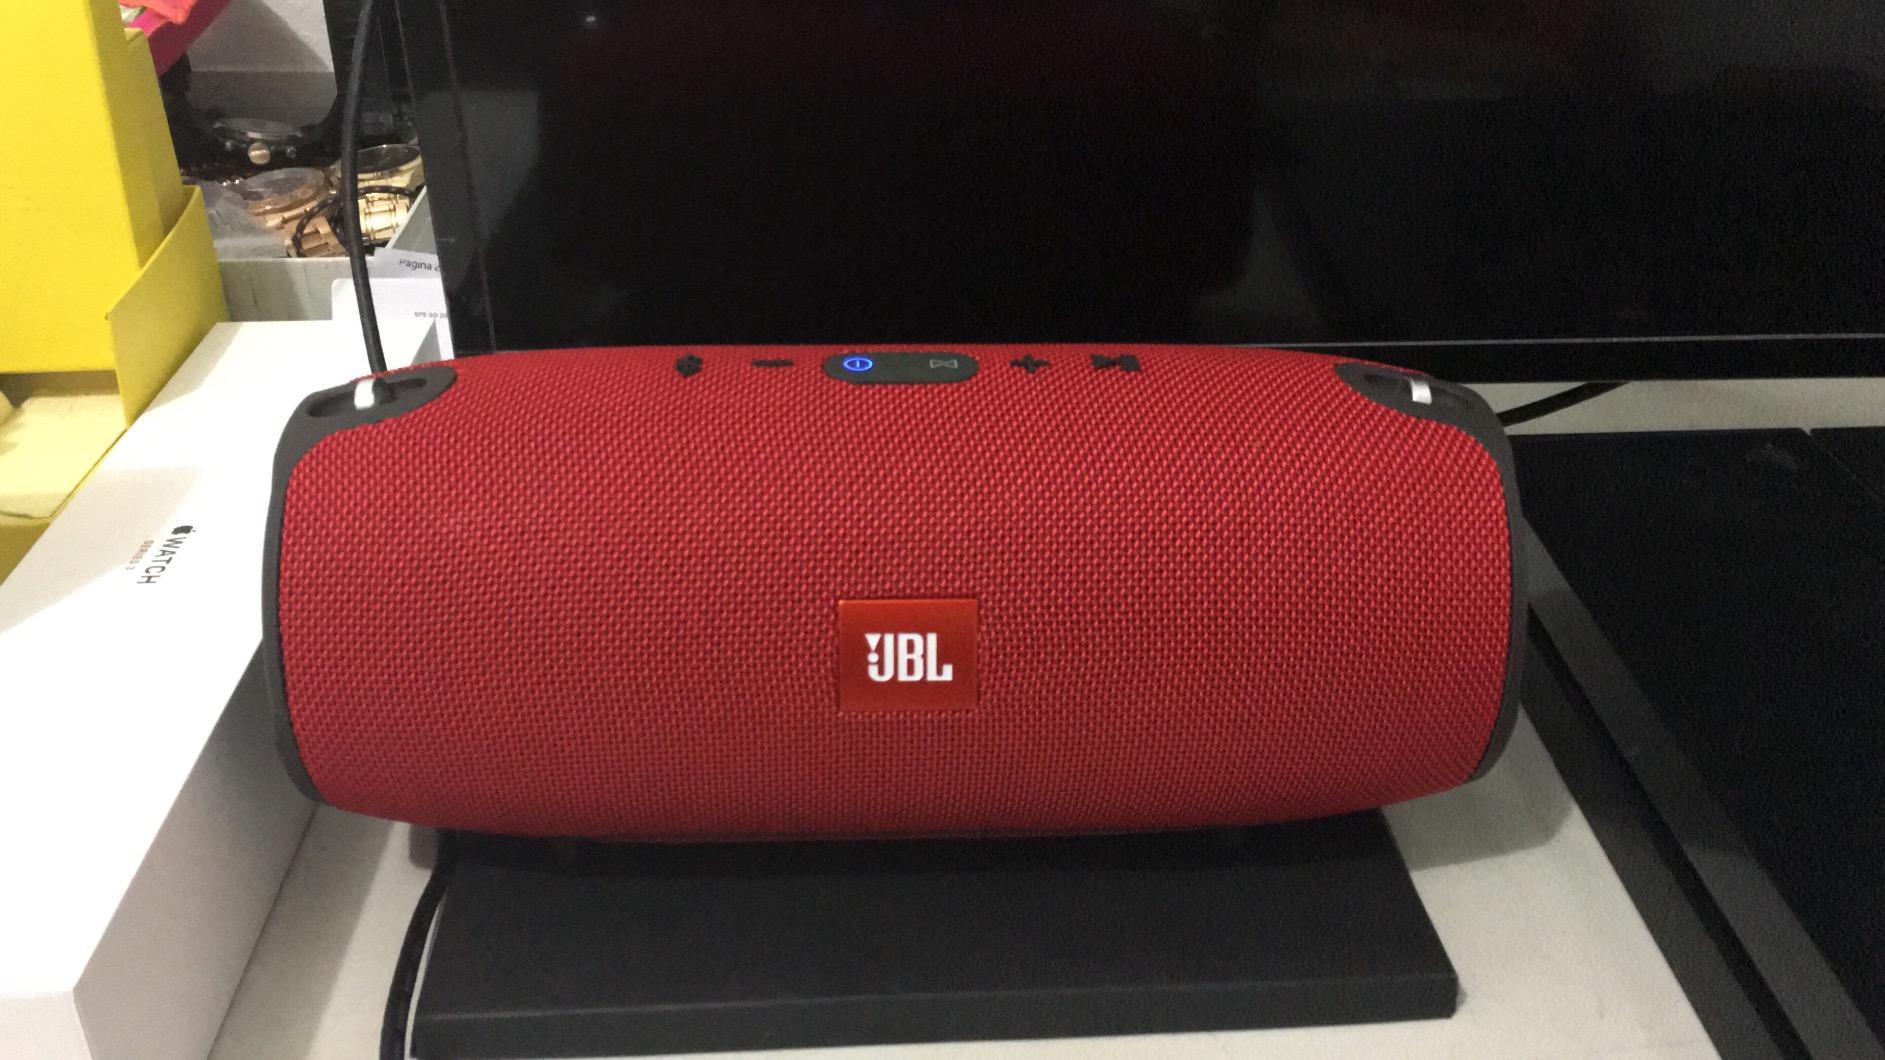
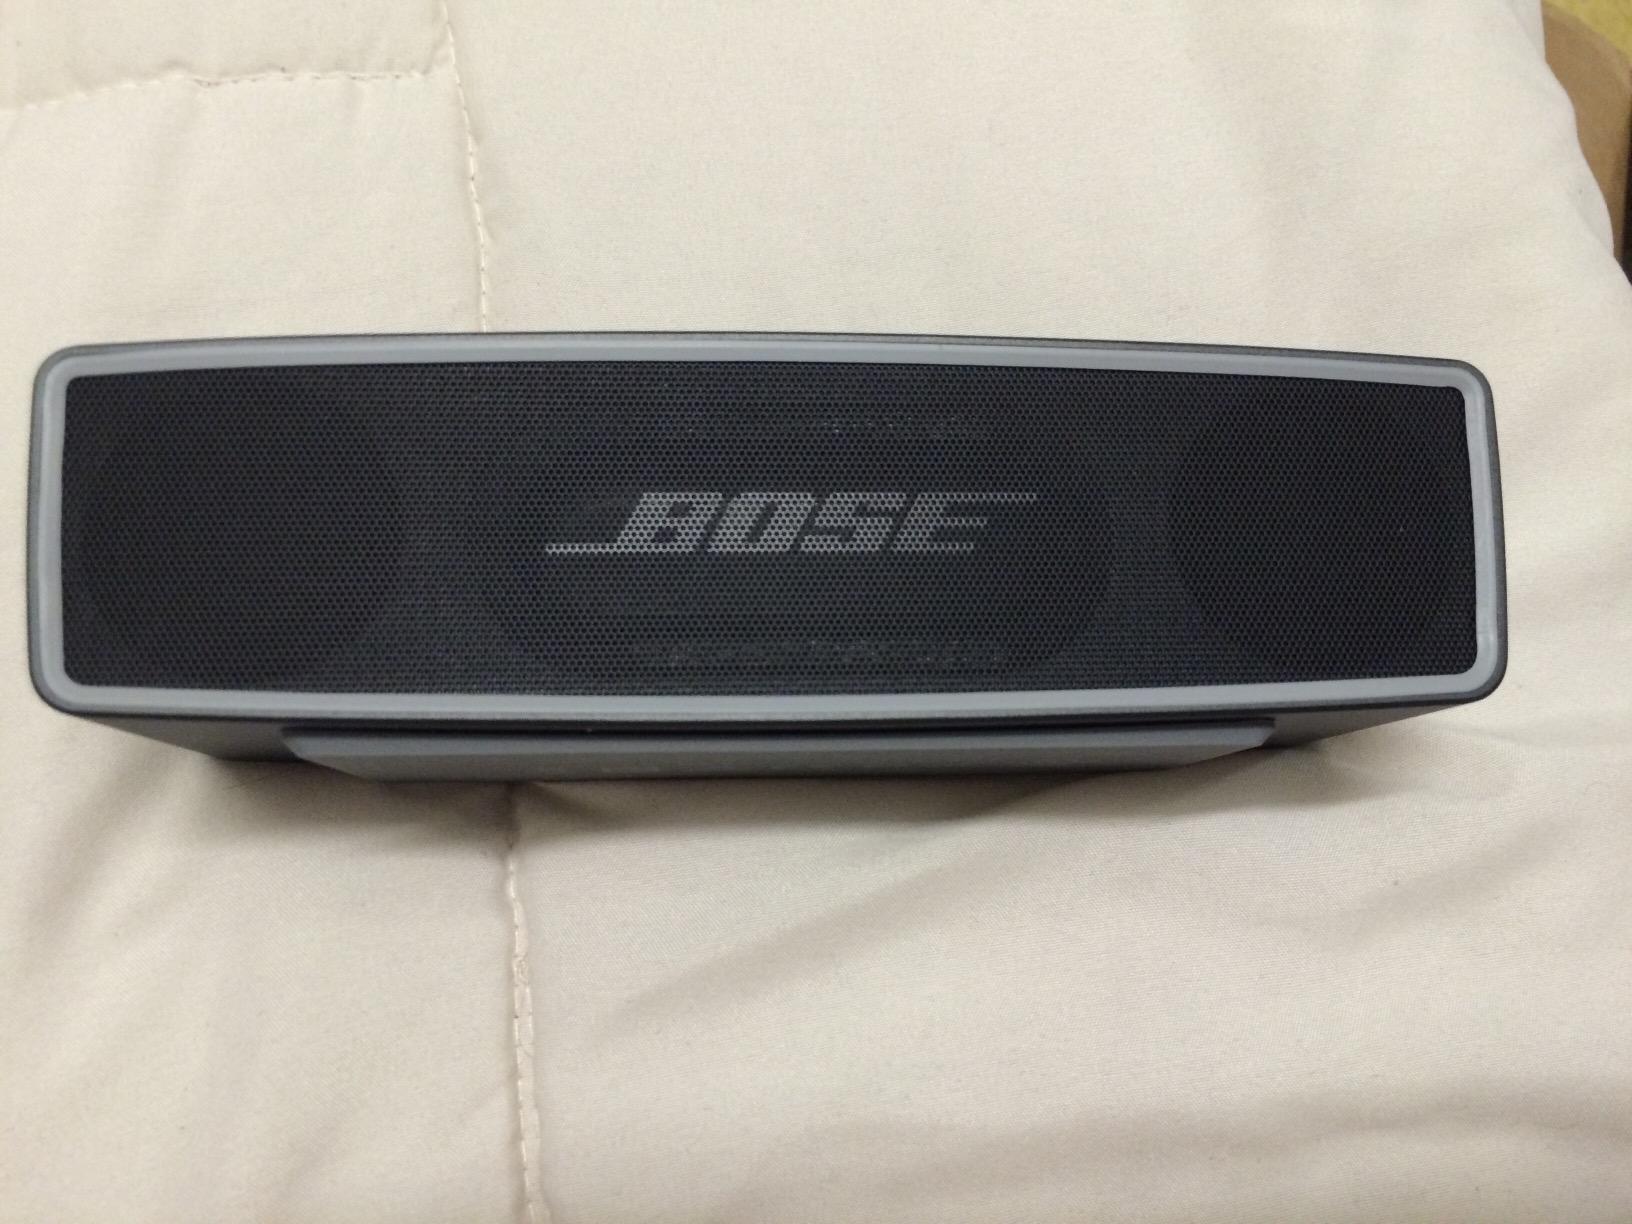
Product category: speaker
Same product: no